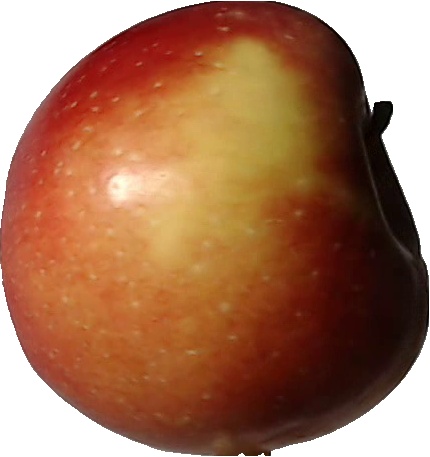
Label: apple_braeburn_1